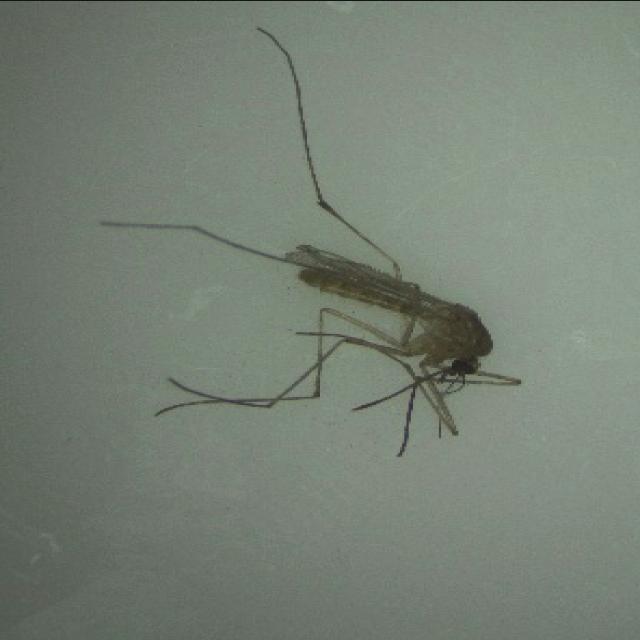
Species: culex_pipiens